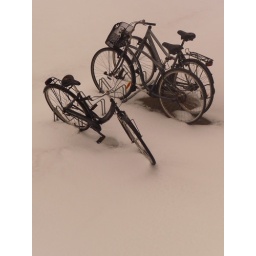
bikes in white